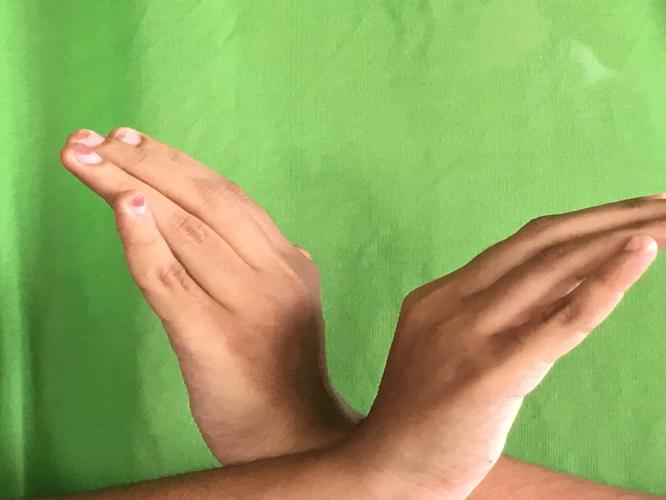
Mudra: Nagabandha
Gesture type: double_hand